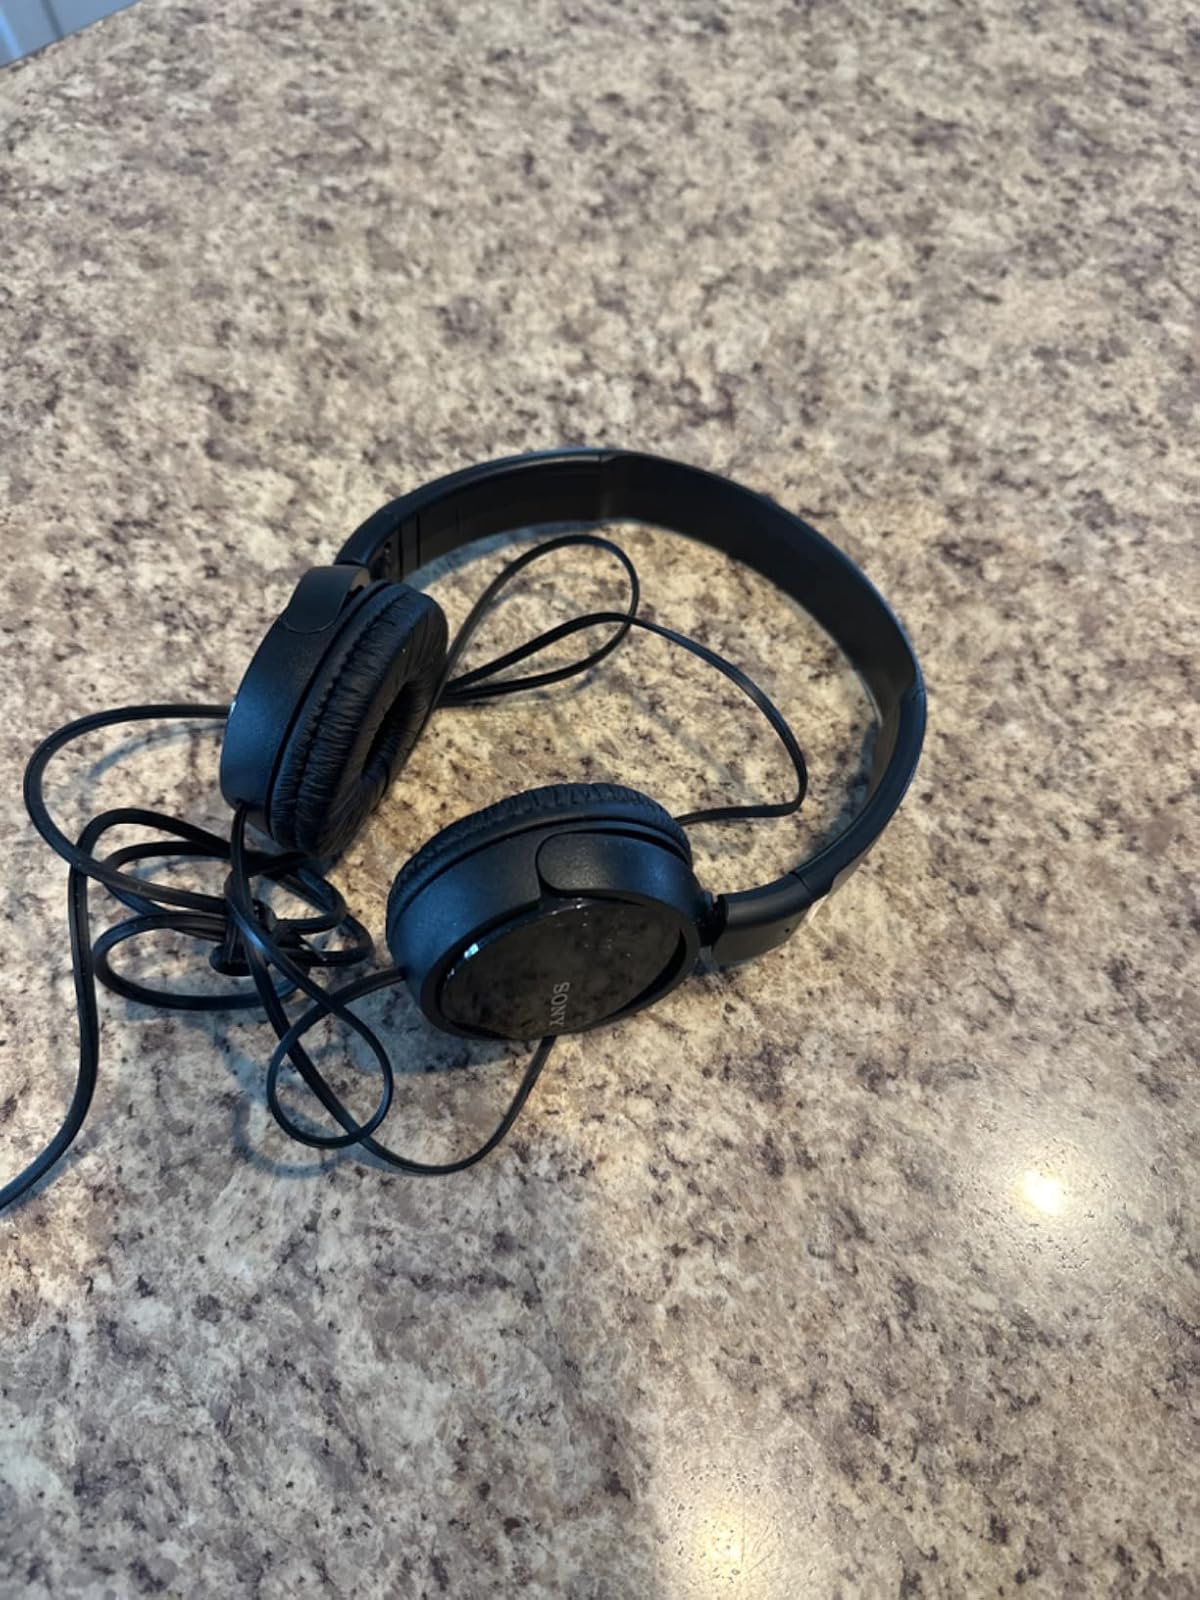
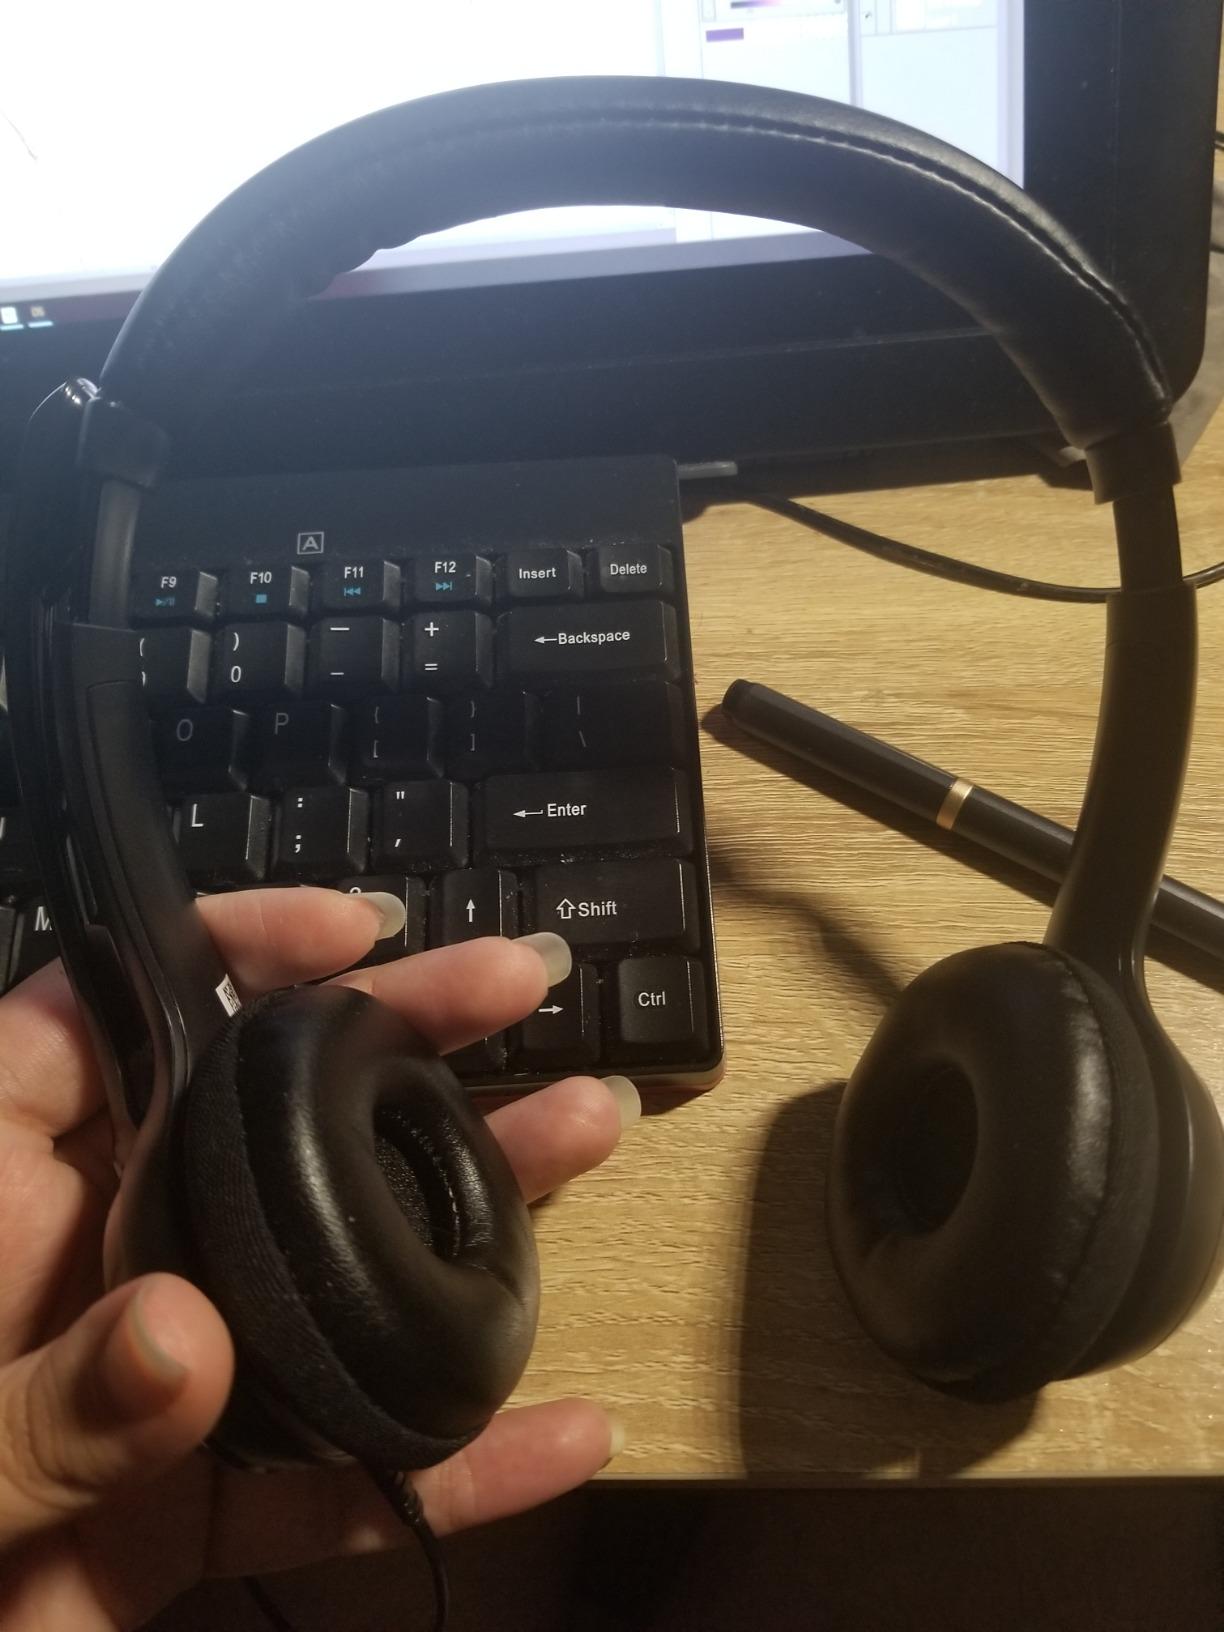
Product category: headphones
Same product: no